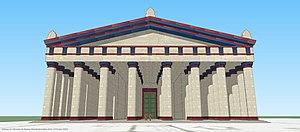
Héraion Samos
L'Héraion de Samos est un grand sanctuaire ionien, au sud de l'île de Samos, à 6 km au sud-ouest de l'ancienne cité, sur un terrain marécageux, près de la mer.